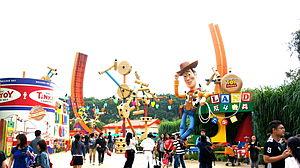
Un « Royaume enchanté » de Disney est un type particulier de parc à thèmes Disney répondant à plusieurs caractéristiques, celles définies par Walt Disney pour le parc Disneyland. C'est depuis l'ouverture d'Epcot en 1982 que les parcs Disney peuvent être divisés en deux catégories : les Royaumes enchantés et les autres parcs.